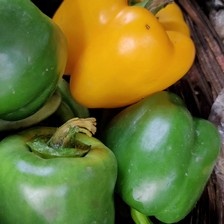
Label: capsicum